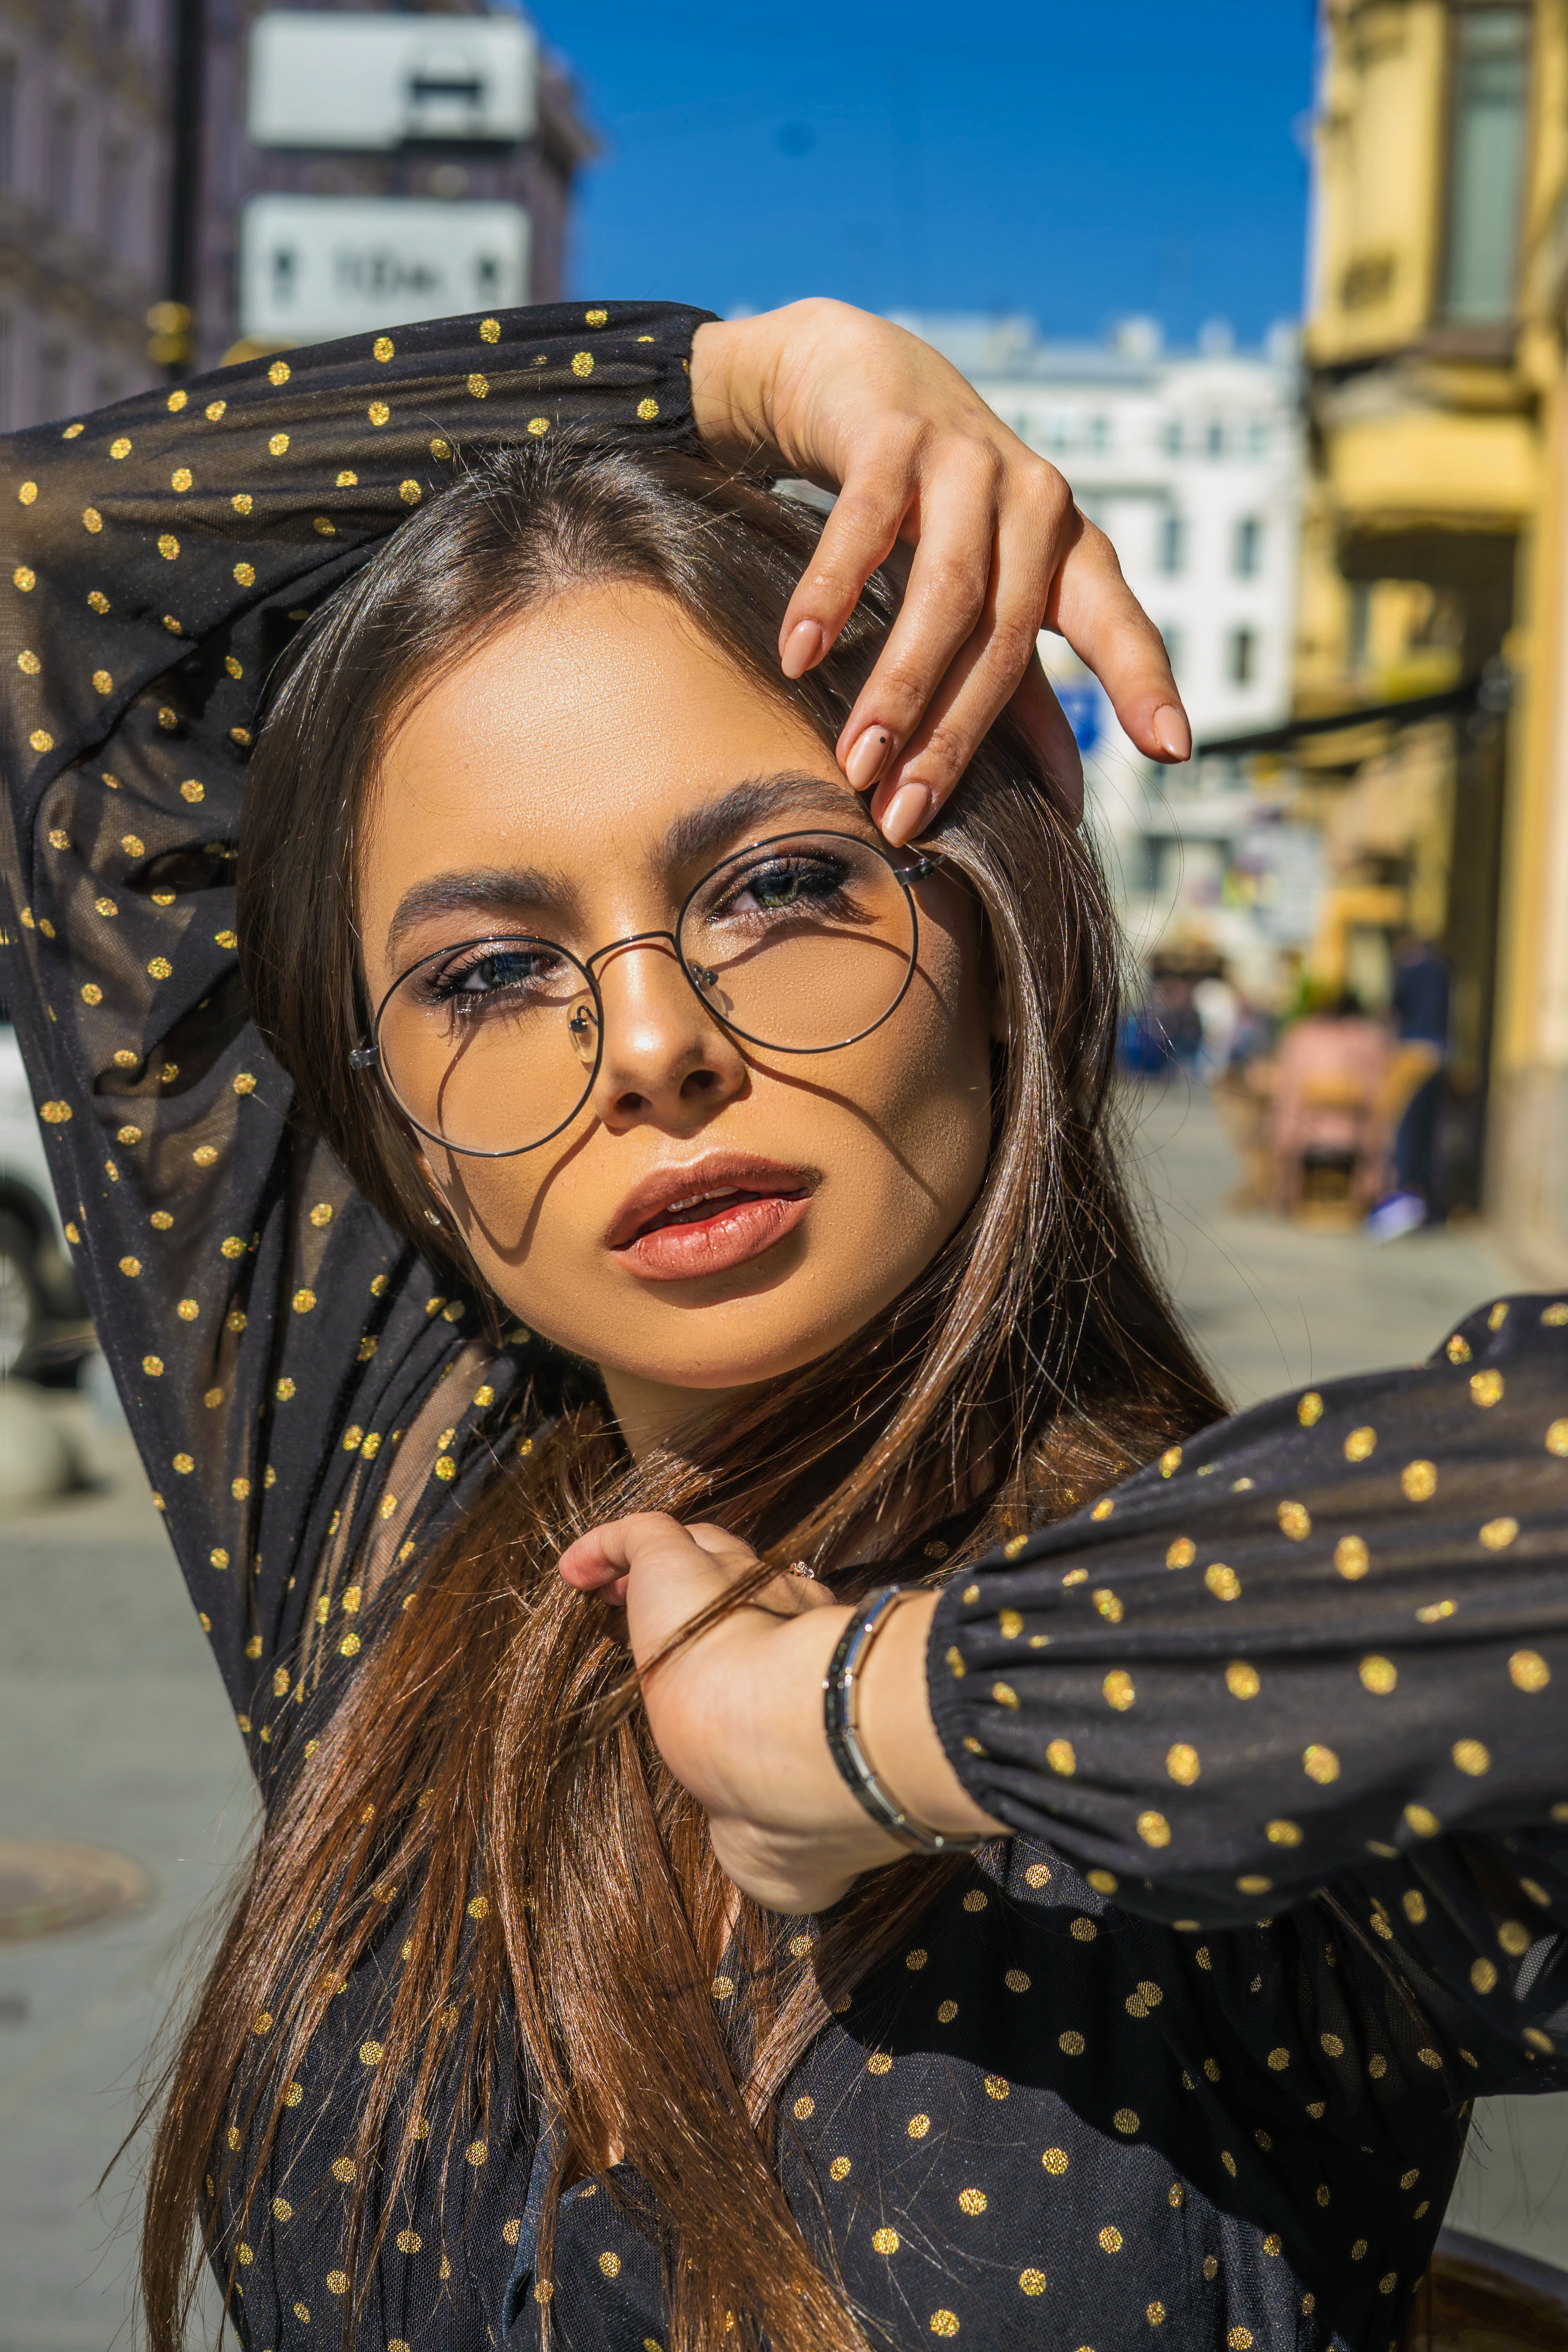
woman, glasses, lip, hairstyle, eyebrow, sky, vision care, blue, eyewear, human, fashion, street fashion, temple, happy, cool, black hair, fun, beauty, road, long hair, travel, city, fashion design, pattern, event, leisure, street, brown hair, fashion accessory, crowd, tourism, tradition, public event, festival, necklace, portrait photography, vacation, hair coloring, child, costume, pedestrian, photo shoot